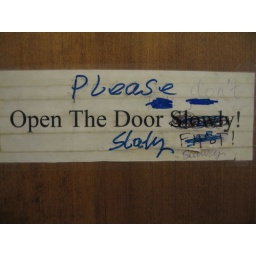
sign found in chinatown bathroom